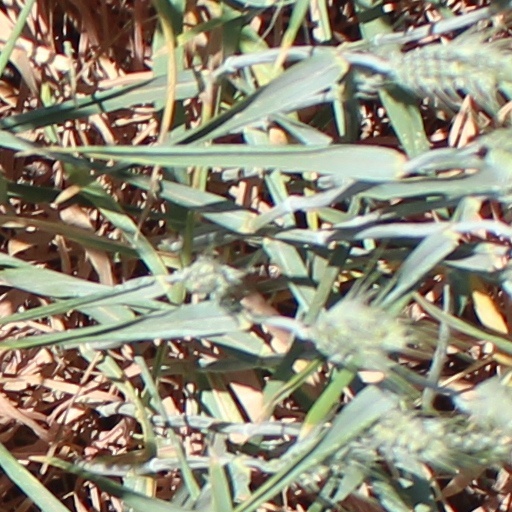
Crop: wheat